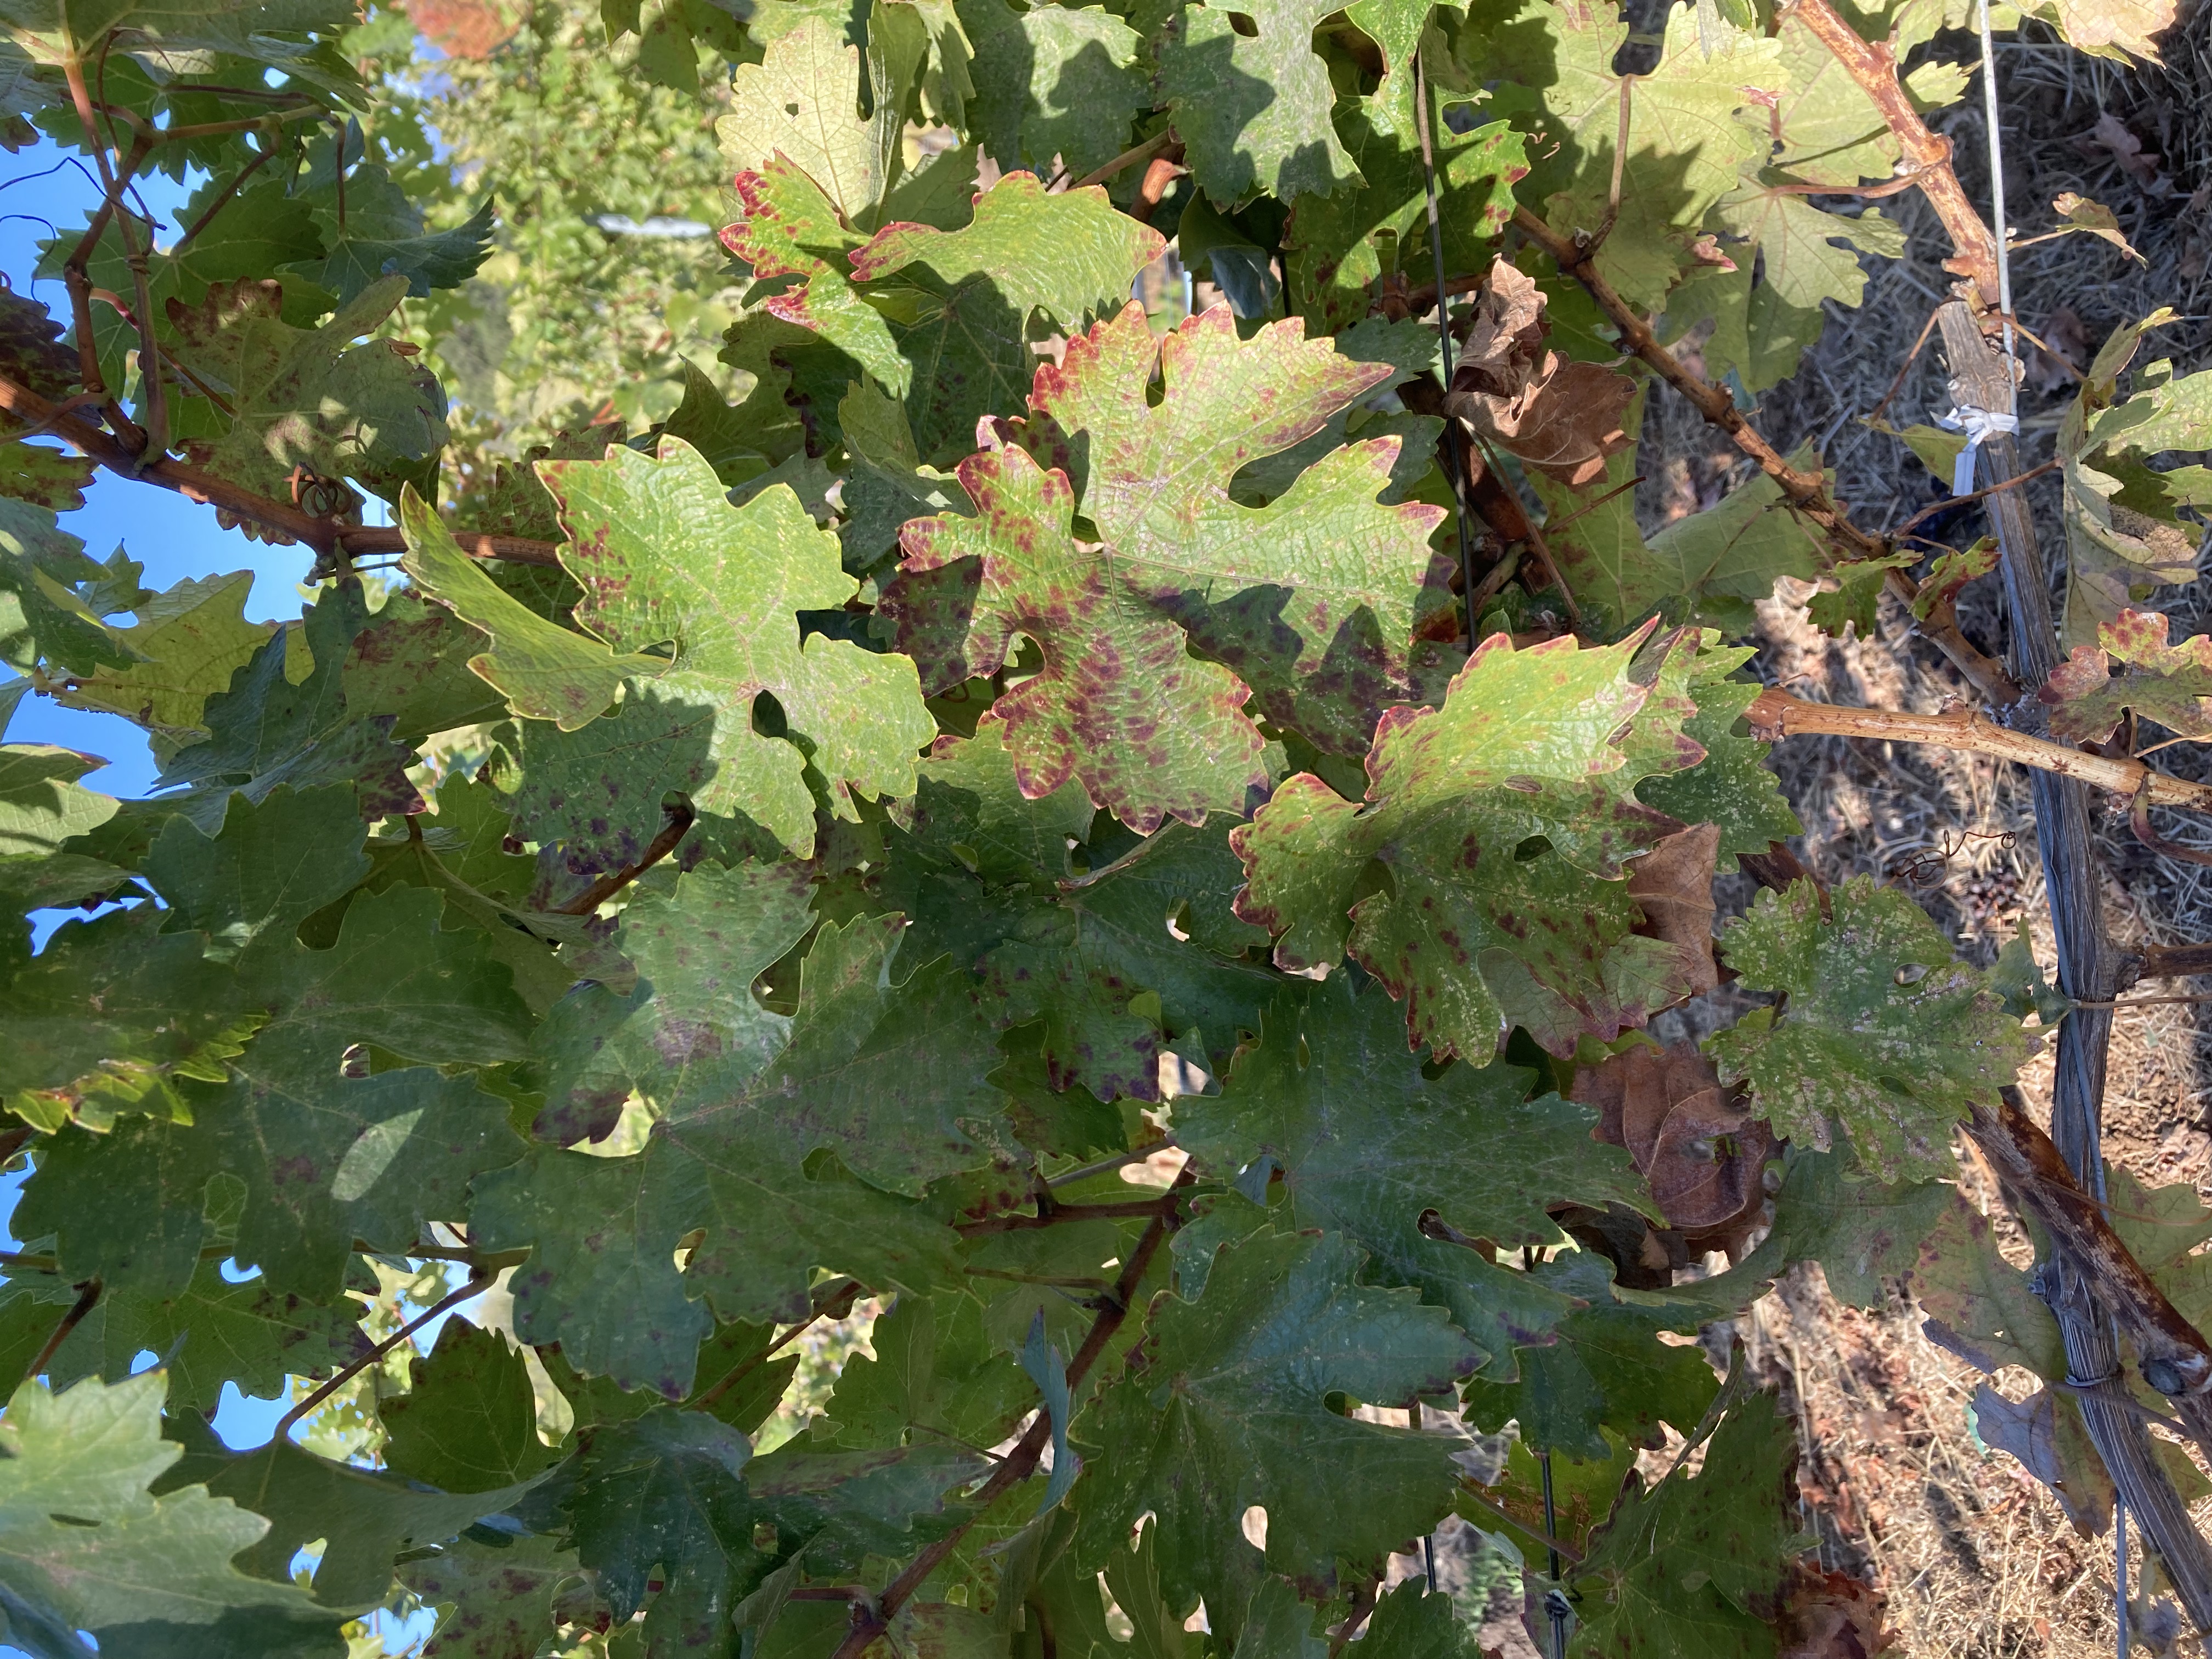
Label: Leafroll 3